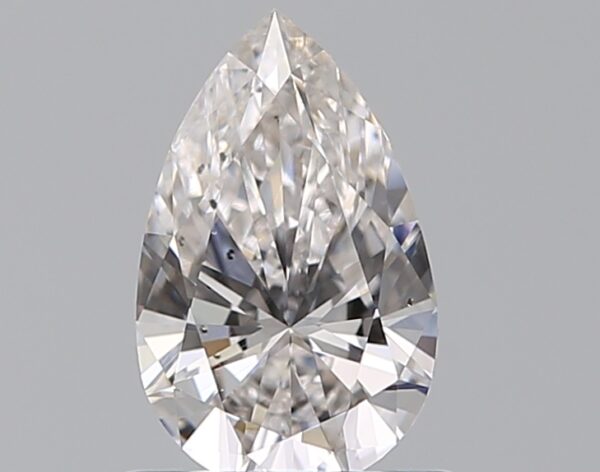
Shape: pear
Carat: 0.72
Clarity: SI1
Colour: F
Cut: EX
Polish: EX
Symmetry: EX
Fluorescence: N
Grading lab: GIA
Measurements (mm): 7.89 x 4.93 x 3.09